Señorita 89

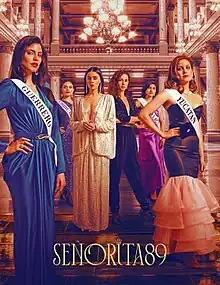

Señorita 89 is a Mexican television series created by Lucía Puenzo. It premiered on 27 February 2022 on Pantaya in the United States and Starzplay in Latin America. In October 2022, the series was renewed for a second season that premiered on 13 March 2024 on Universal+.